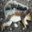
Label: squirrel